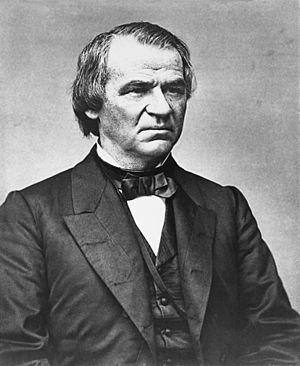
Amerikanske præsidenter / Præsidenter
Andrew Johnson
Dette er en liste over amerikanske præsidenter, siden USA's forfatning trådte i kraft i 1789. Listen viser også deres regeringstid, parti og vicepræsidenter. Farverne symboliserer partiet, de tilhørte.